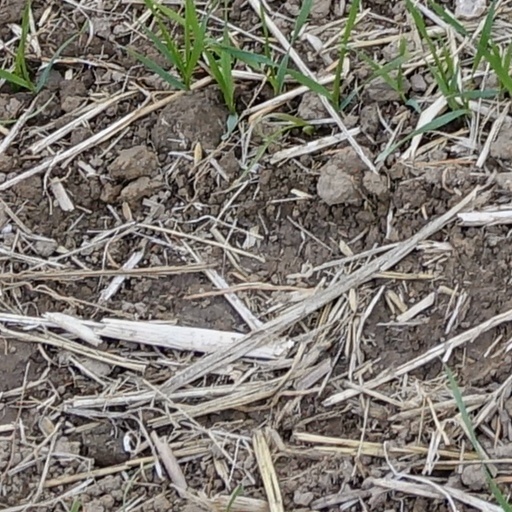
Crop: wheat